Minions: The Rise of Gru

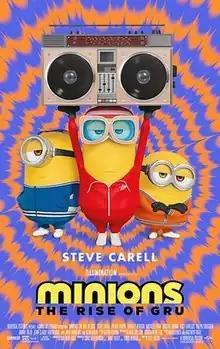
Theatrical release poster

Minions: The Rise of Gru is a 2022 American animated comedy film produced by Universal Pictures and Illumination, and distributed by Universal. It is the sequel to "Minions" (2015), a prequel to "Despicable Me" (2010), and the fifth entry overall in the "Despicable Me" franchise. The film was directed by Kyle Balda, co-directed by Brad Ableson and Jonathan del Val, and produced by Chris Meledandri, Janet Healy and Chris Renaud, from a screenplay written by Matthew Fogel, and a story by Fogel and Brian Lynch. It features Steve Carell reprising his role as Gru and Pierre Coffin as the Minions, along with Russell Brand, Will Arnett, Steve Coogan and Julie Andrews reprising their respective roles as Dr. Nefario, Mr. Perkins, Silas Ramsbottom and Gru's mother Marlena. New cast members include Taraji P. Henson, Michelle Yeoh and Alan Arkin. In the film, an eleven-year-old Gru plans to become a supervillain with the help of his Minions, which leads to a showdown with a malevolent team, the Vicious 6.